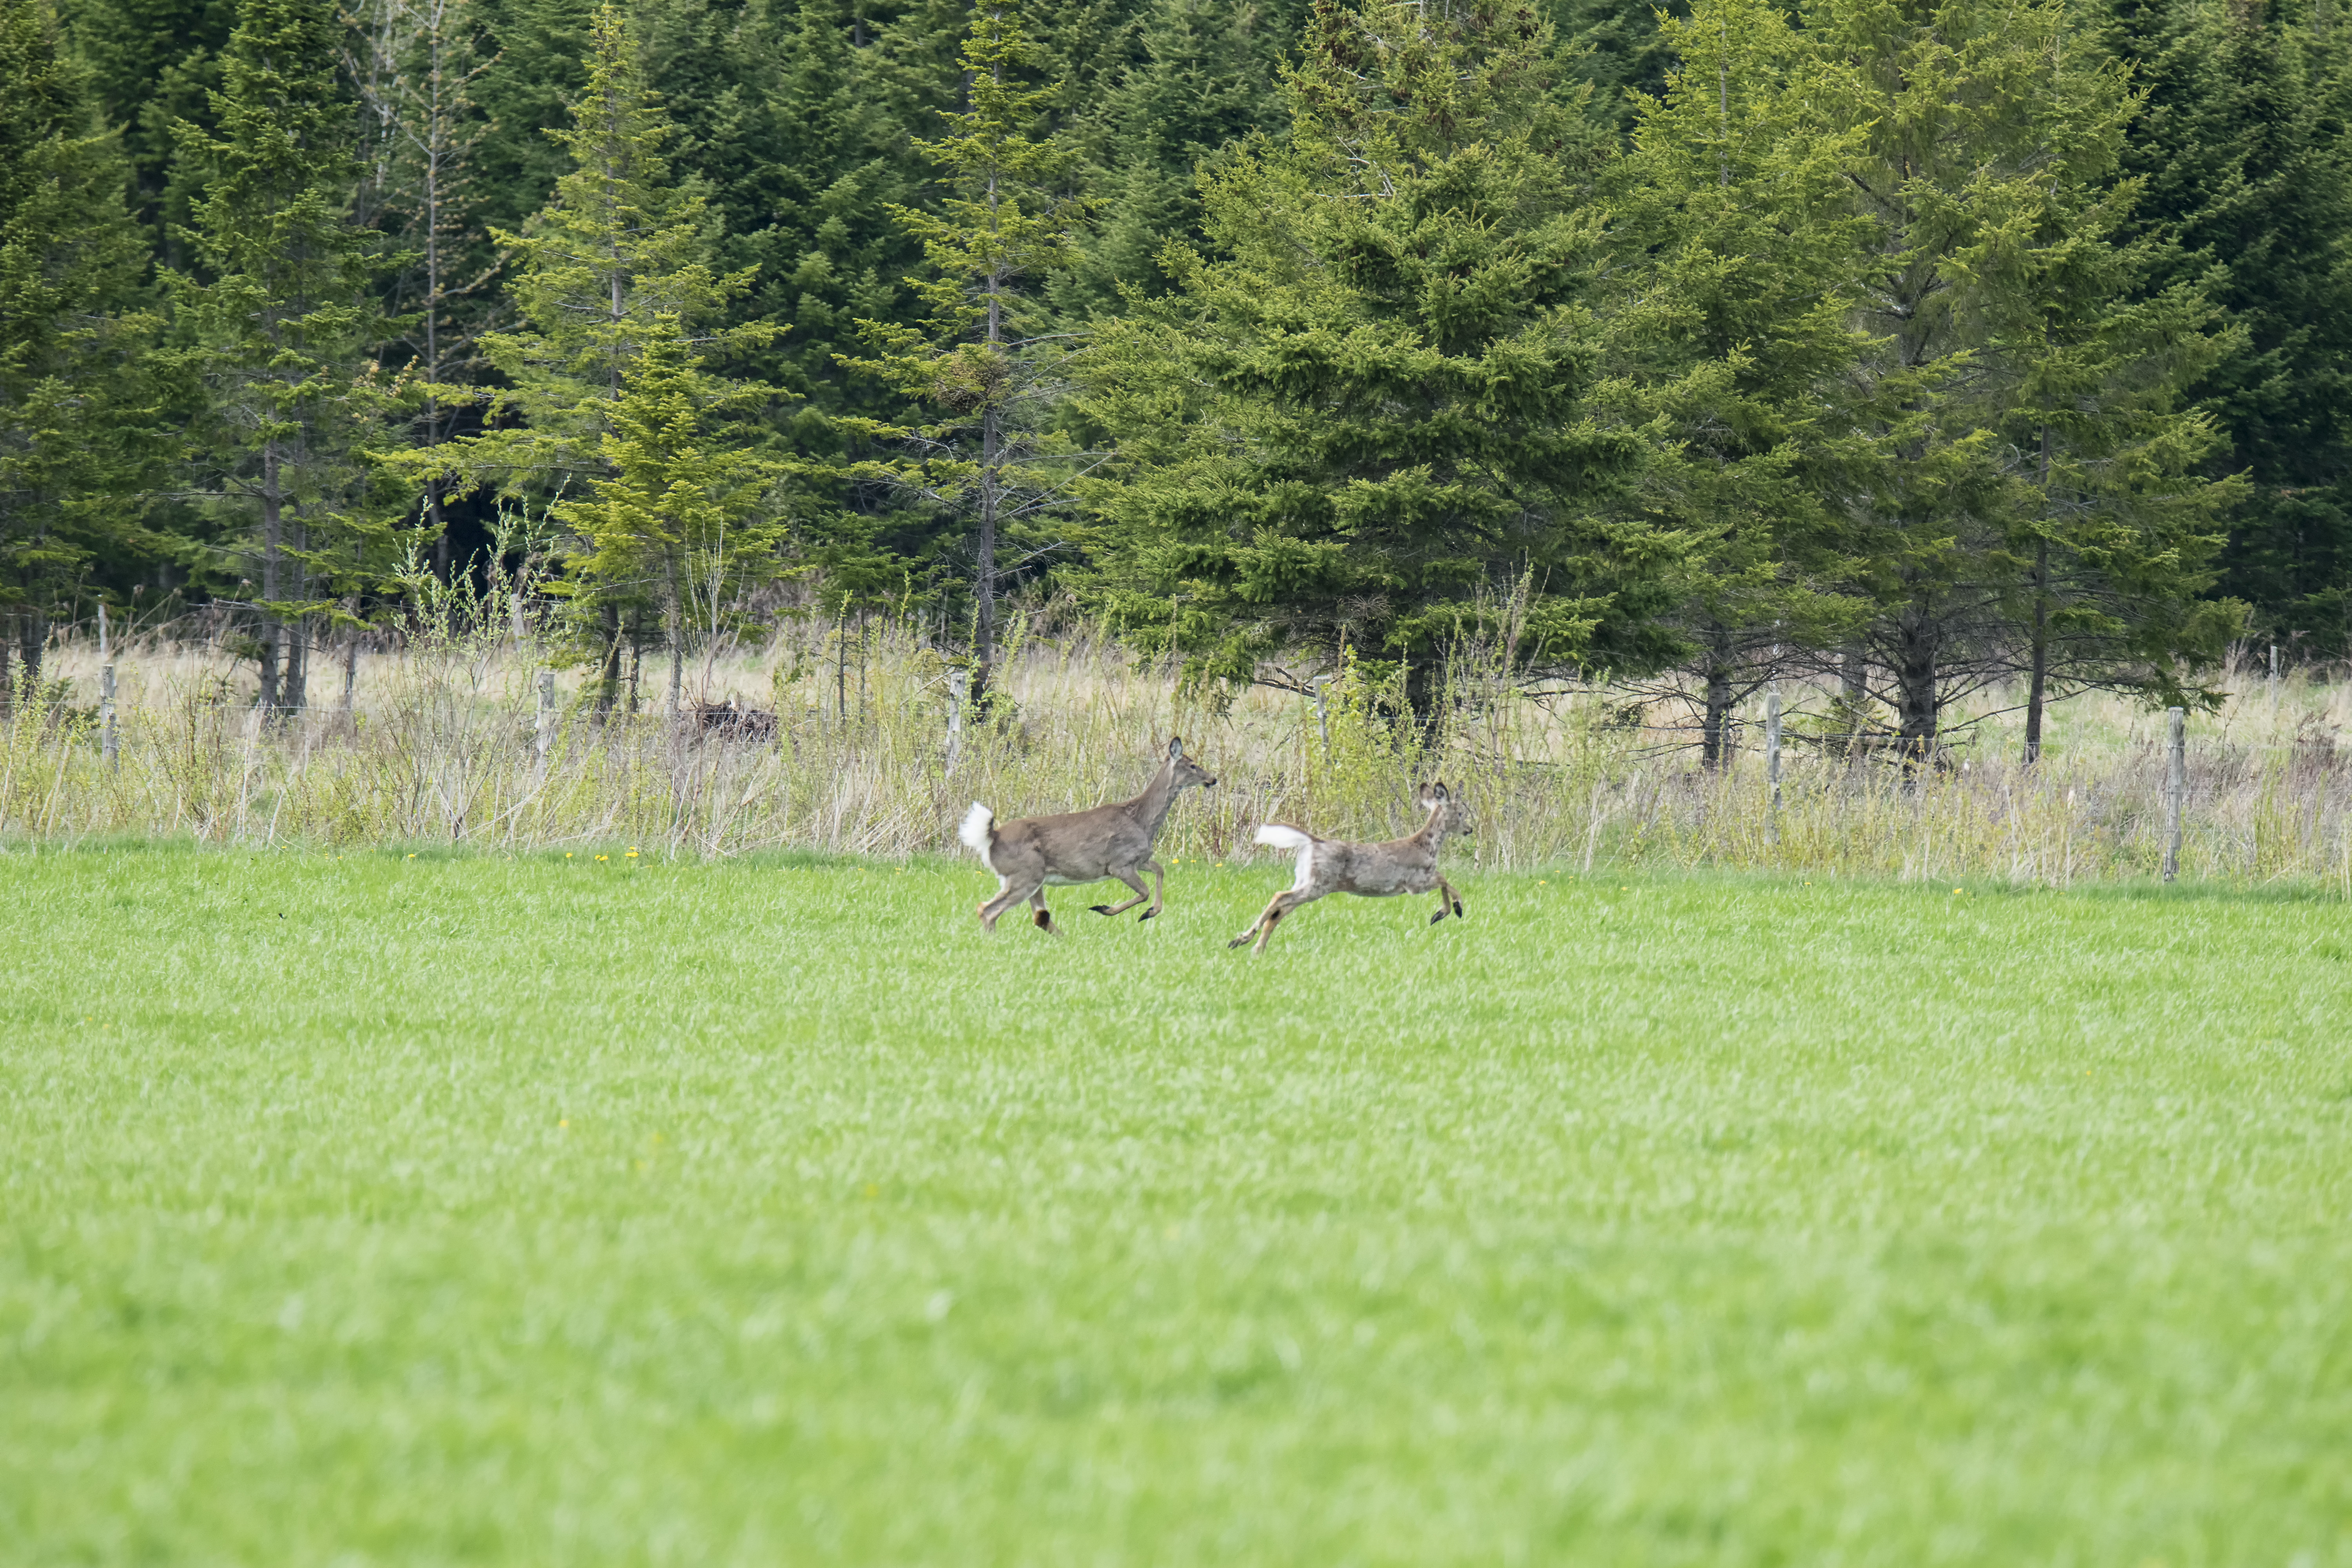
grass, wilderness, meadow, prairie, wildlife, deer, pasture, grazing, mammal, fauna, plain, canada, grassland, quebec, woodland, habitat, ecosystem, sherbrooke, chevreuil, white tailed deer, natural environment